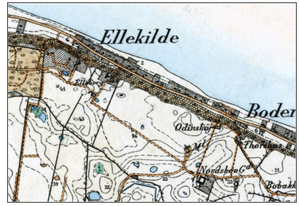
Ellekilde
Ellekilde 1898
Ellekilde 1898
Ellekilde er navnet på en bymæssig bebyggelse i Hellebæk øst for Hornbæk Plantage mellem Hornbæk og Hellebæk i Helsingør Kommune.